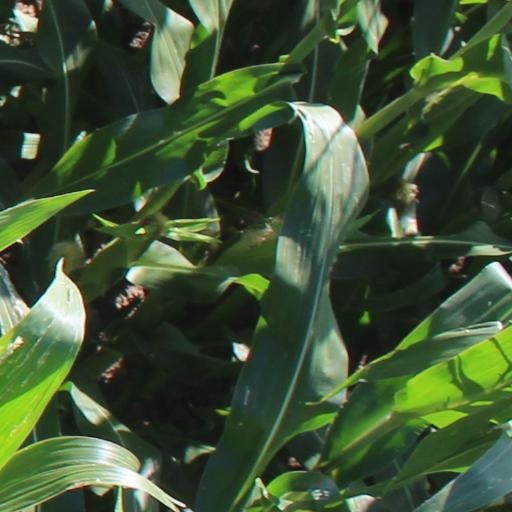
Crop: maize; corn